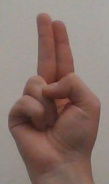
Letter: taa